Question: Please indicate a possible affordance area of throw_baseball that can be used for throwing
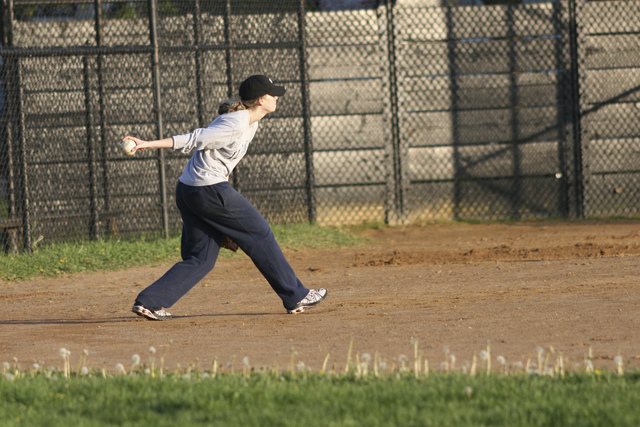
Answer: [112.5, 127.444, 150.5, 159]